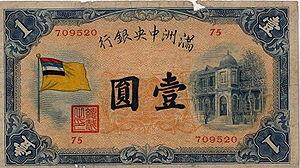
La banque centrale de Mandchou est l'établissement bancaire principal du Mandchoukouo, État fantoche dirigé par l'empire du Japon. La banque est fondée en tant que « banque d'actions du Mandchoukouo » à Hsinking le 11 juin 1932 comme société anonyme et un capital de 30 000 000 yuans, avec une participation du gouvernement d'au moins 25 % qui montera à plus de 50 % certaines années. La banque ouvre officiellement ses portes le 1ᵉʳ juillet et est la fusion de quatre banques émettrices mandchoues : la banque des trois provinces orientales, la banque de Kirin, la banque du Heilungkiang, et la banque de la frontière, contrôlée par le seigneur de la guerre local Zhang Zuolin.
Le yuan du Mandchoukouo est la monnaie officielle de l'empire du Mandchoukouo de juin 1932 à août 1945.